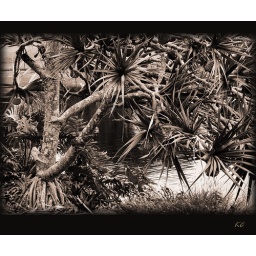
tree by the water